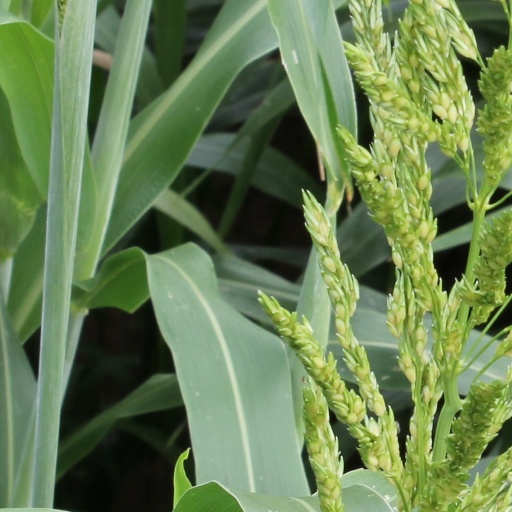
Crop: sorghum